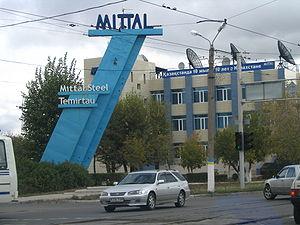
Mittal Steel Company NV était une société de droit néerlandais, fondée par Lakshmi Mittal, sise à Rotterdam, aux Pays-Bas. Elle a été absorbée en 2007 par ArcelorMittal, leader mondial de la sidérurgie.
Temirtaw est une ville industrielle de l'oblys de Karaganda, au Kazakhstan. Elle est située sur la rivière Noura, à 26 km au nord-ouest de Karaganda. Sa population s'élève à 175 632 habitants en 2014